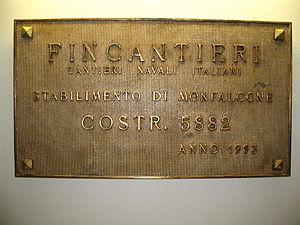
Le MS Maasdam est un navire de croisière appartenant à la société Holland America Line. Il porte le nom d'un barrage situé sur la Meuse.